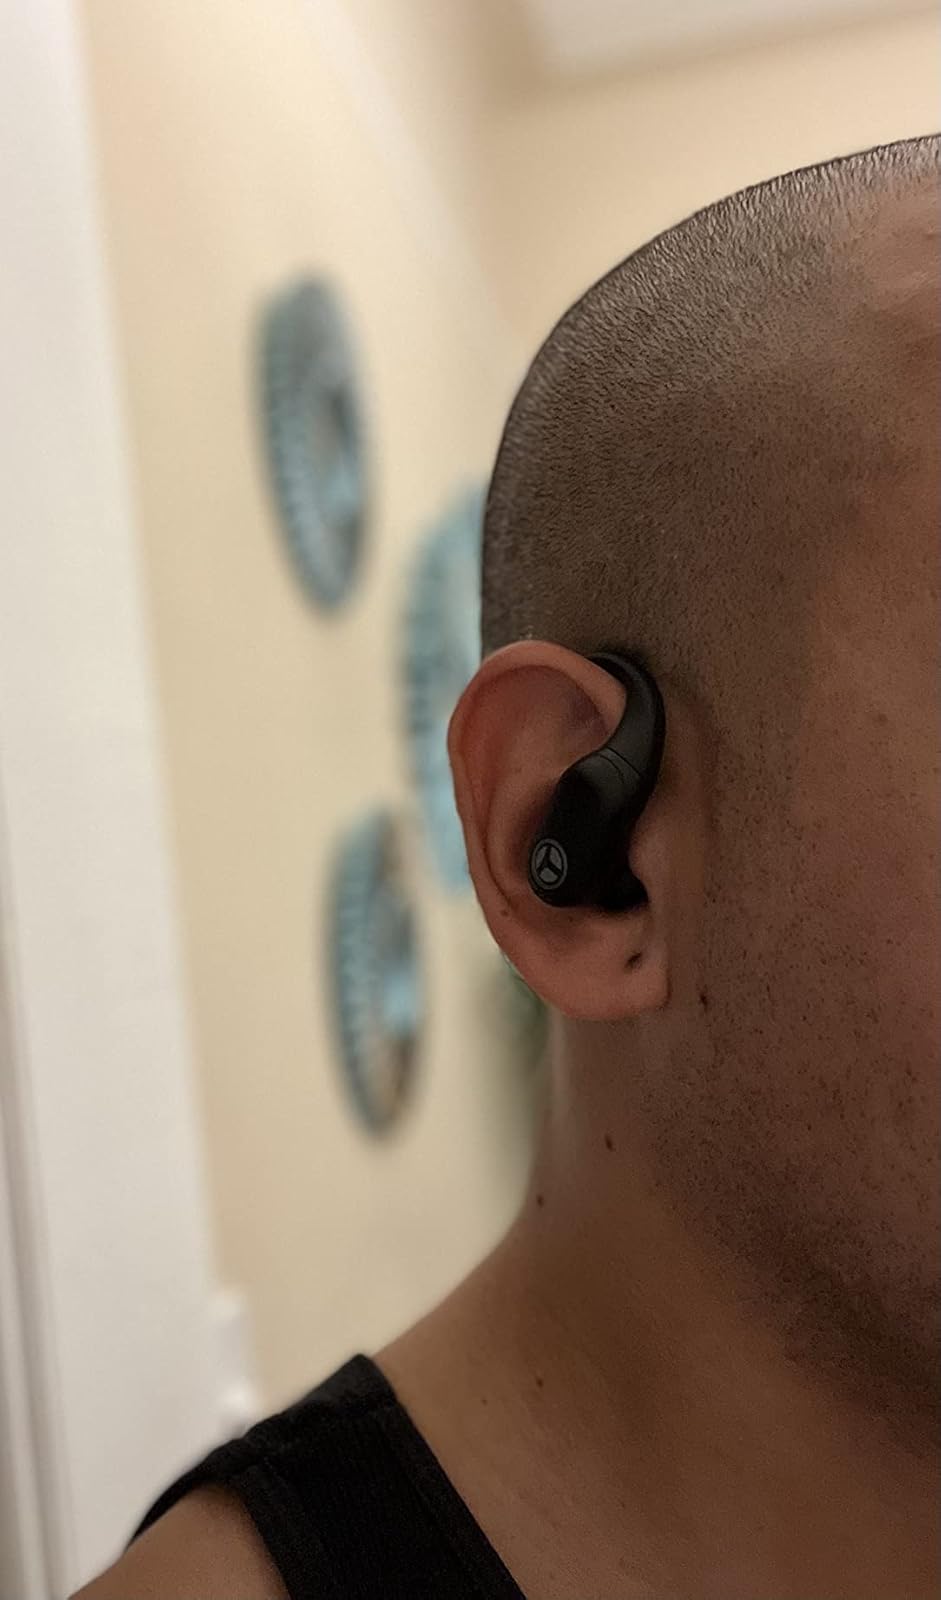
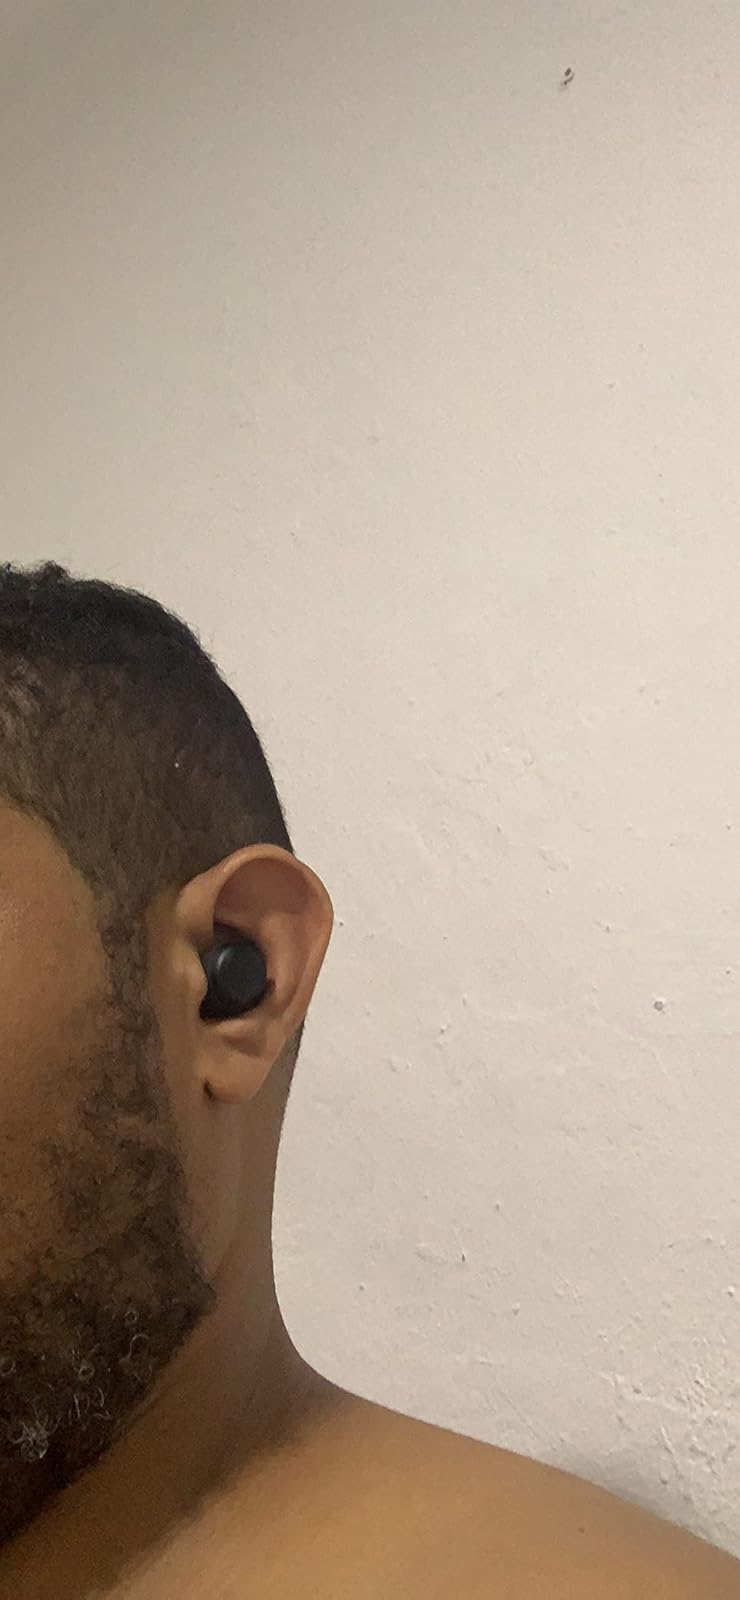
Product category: earbuds
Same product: no